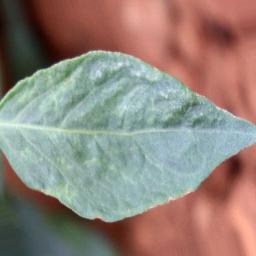
Label: healthy